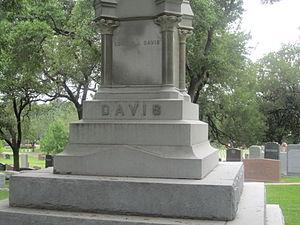
Edmund Jackson Davis né le 2 octobre 1827 à Saint Augustine en Floride et mort le 7 février 1883 à Austin au Texas, est un juriste, soldat et homme politique américain républicain. Il a été gouverneur du Texas entre 1870 et 1874.